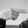
ASL letter: H